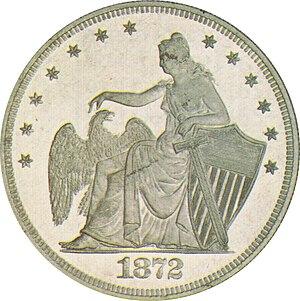
La pièce de 1 dollar commercial américain est une pièce de monnaie en dollars frappée par la Monnaie des États-Unis pour concurrencer d'autres pièces de monnaie commerciales en argent qui étaient déjà populaires en Asie de l'Est. L'idée naît dans les années 1860, lorsque le prix de l'argent commence à baisser en raison de l'augmentation des exploitations minières dans l'ouest des États-Unis. Un projet de loi prévoyant en partie l'émission du dollar commercial est présenté au Congrès, où il est approuvé et plus tard promulgué sous le nom de Coinage Act of 1873. Cette loi donne également cours légal aux dollars commerciaux, jusqu'à cinq dollars, sur le territoire des États-Unis. Un certain nombre de dessins sont envisagés, et un avers, ainsi qu'un revers, créés par William Barber sont sélectionnés.